Told in the Hills

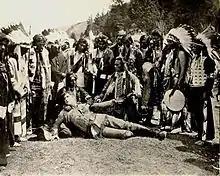
Film still

"Told in the Hills" was filmed on location in Lewiston and Lapwai, Idaho, and employed hundreds from the Nez Perce tribe. It was claimed that during the production of the film was the first time so many men of the Nez Perce had been allowed to gather since the Nez Perce War of 1877.